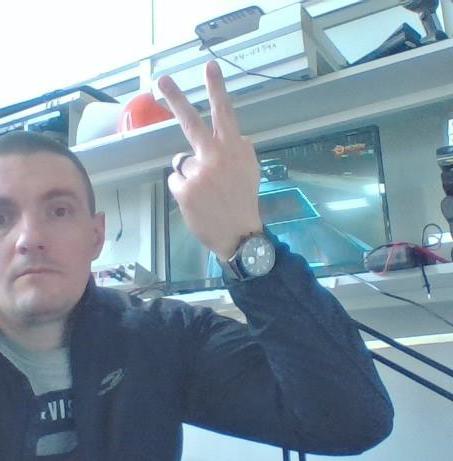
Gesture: peace_inverted